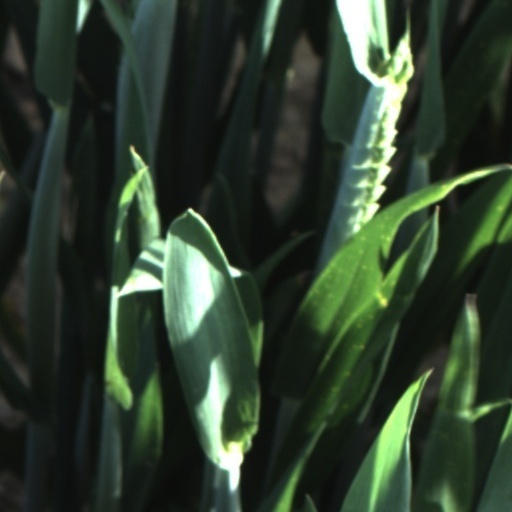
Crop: wheat